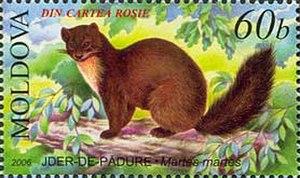
Lyra Belacqua est un personnage de fiction et l'héroïne de la trilogie À la croisée des mondes et personnage principale de La trilogie de la Poussière, de Philip Pullman.